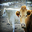
Label: cattle